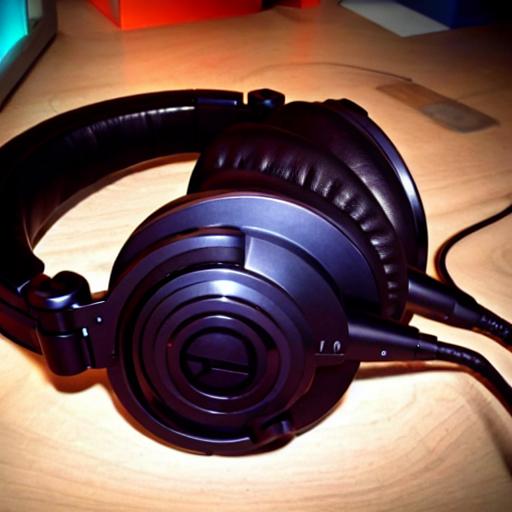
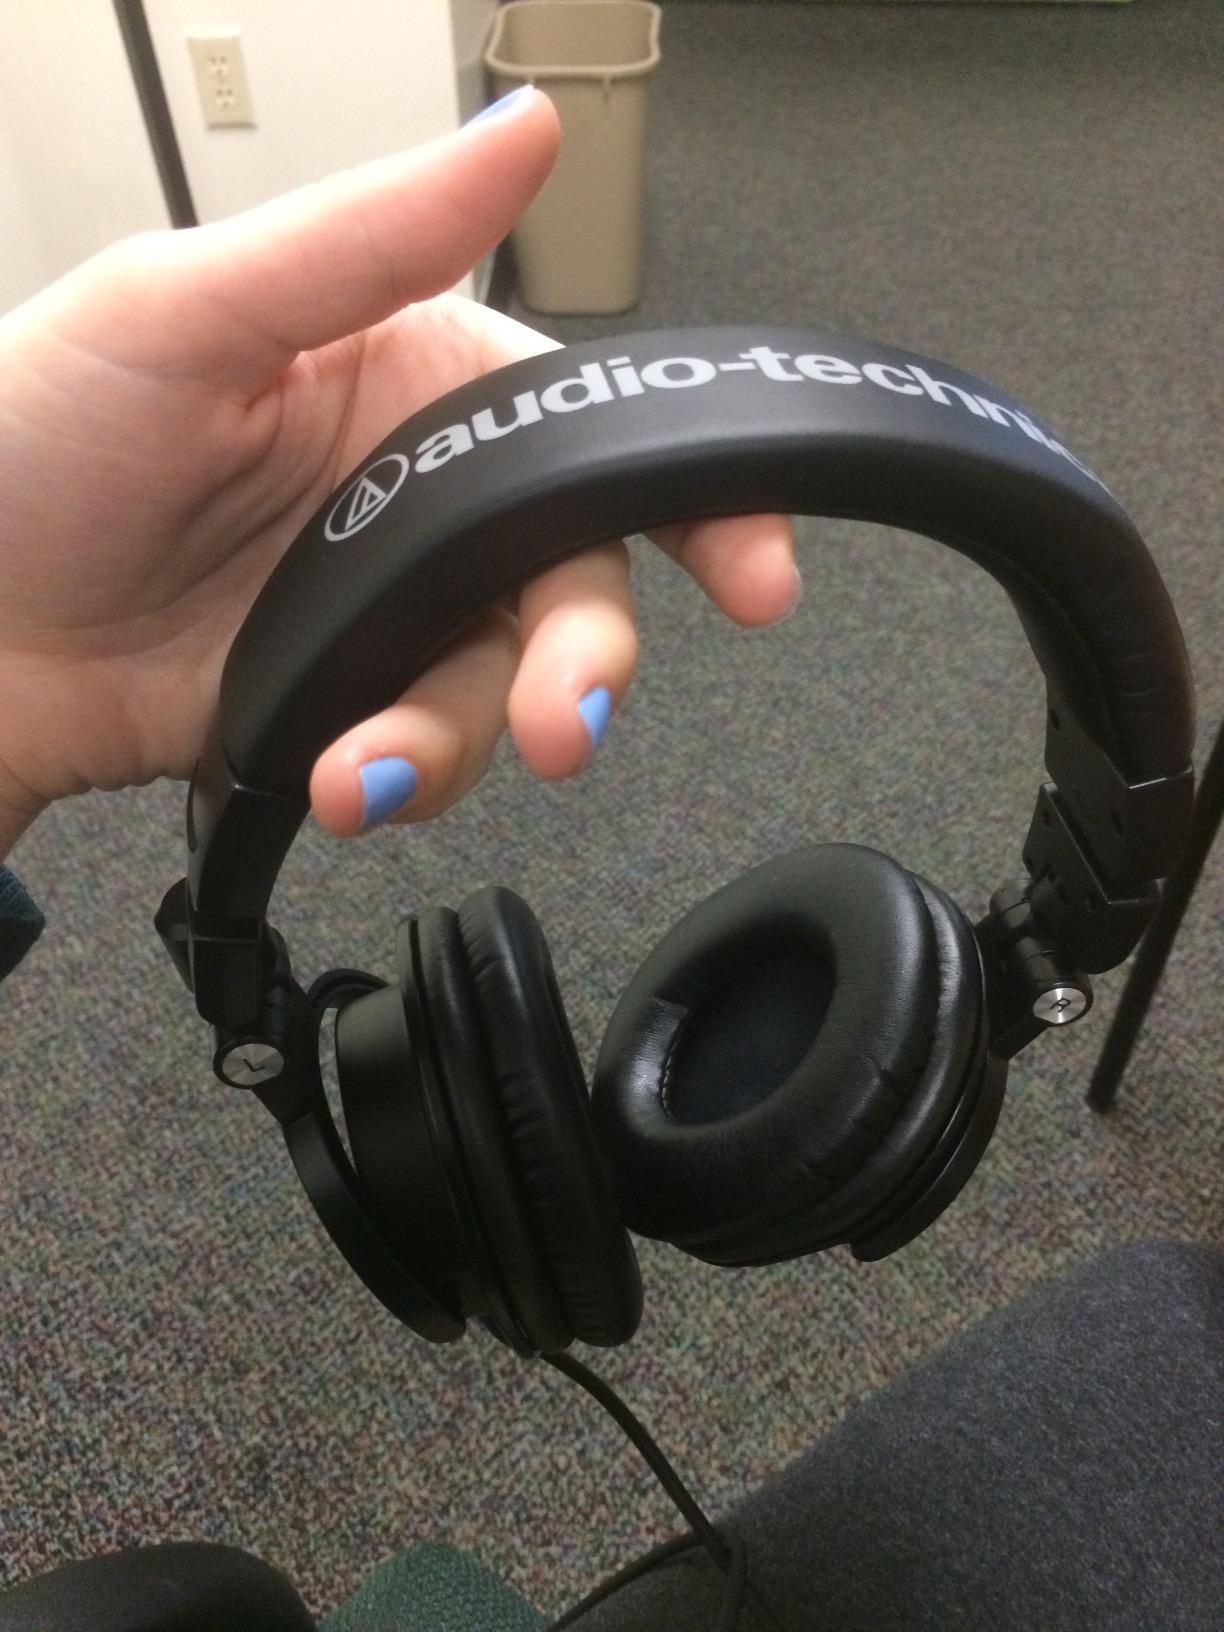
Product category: headphones
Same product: no